Henry Pownall

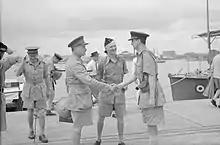
Pownall arrives at Singapore to take up his appointment as C-in-C Far East, December 1941.

After ABDACOM was dissolved in February 1942, Pownall assumed the role of Commander-in-Chief, Ceylon, and then became commander-in-chief of the Persia and Iraq theatres in 1943. Finally, he was chief of staff to Vice Admiral Louis Mountbatten, the Supreme Commander of the Allied South East Asia Command from 1943 to 1944. He had an operation to remove a kidney stone on 12 August 1944 and did not return to duty until October. Mountbatten had doubts about Pownall's health and asked for a replacement. He handed over to Lieutenant-General Frederick Browning in December 1944.